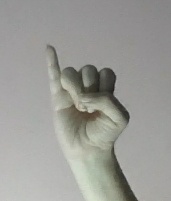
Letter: meem